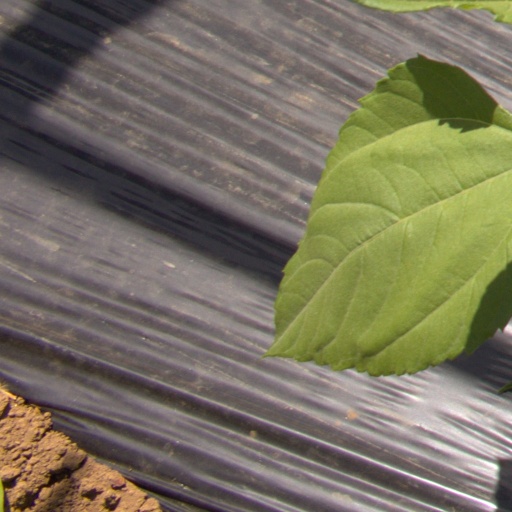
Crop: Jerusalem artichoke